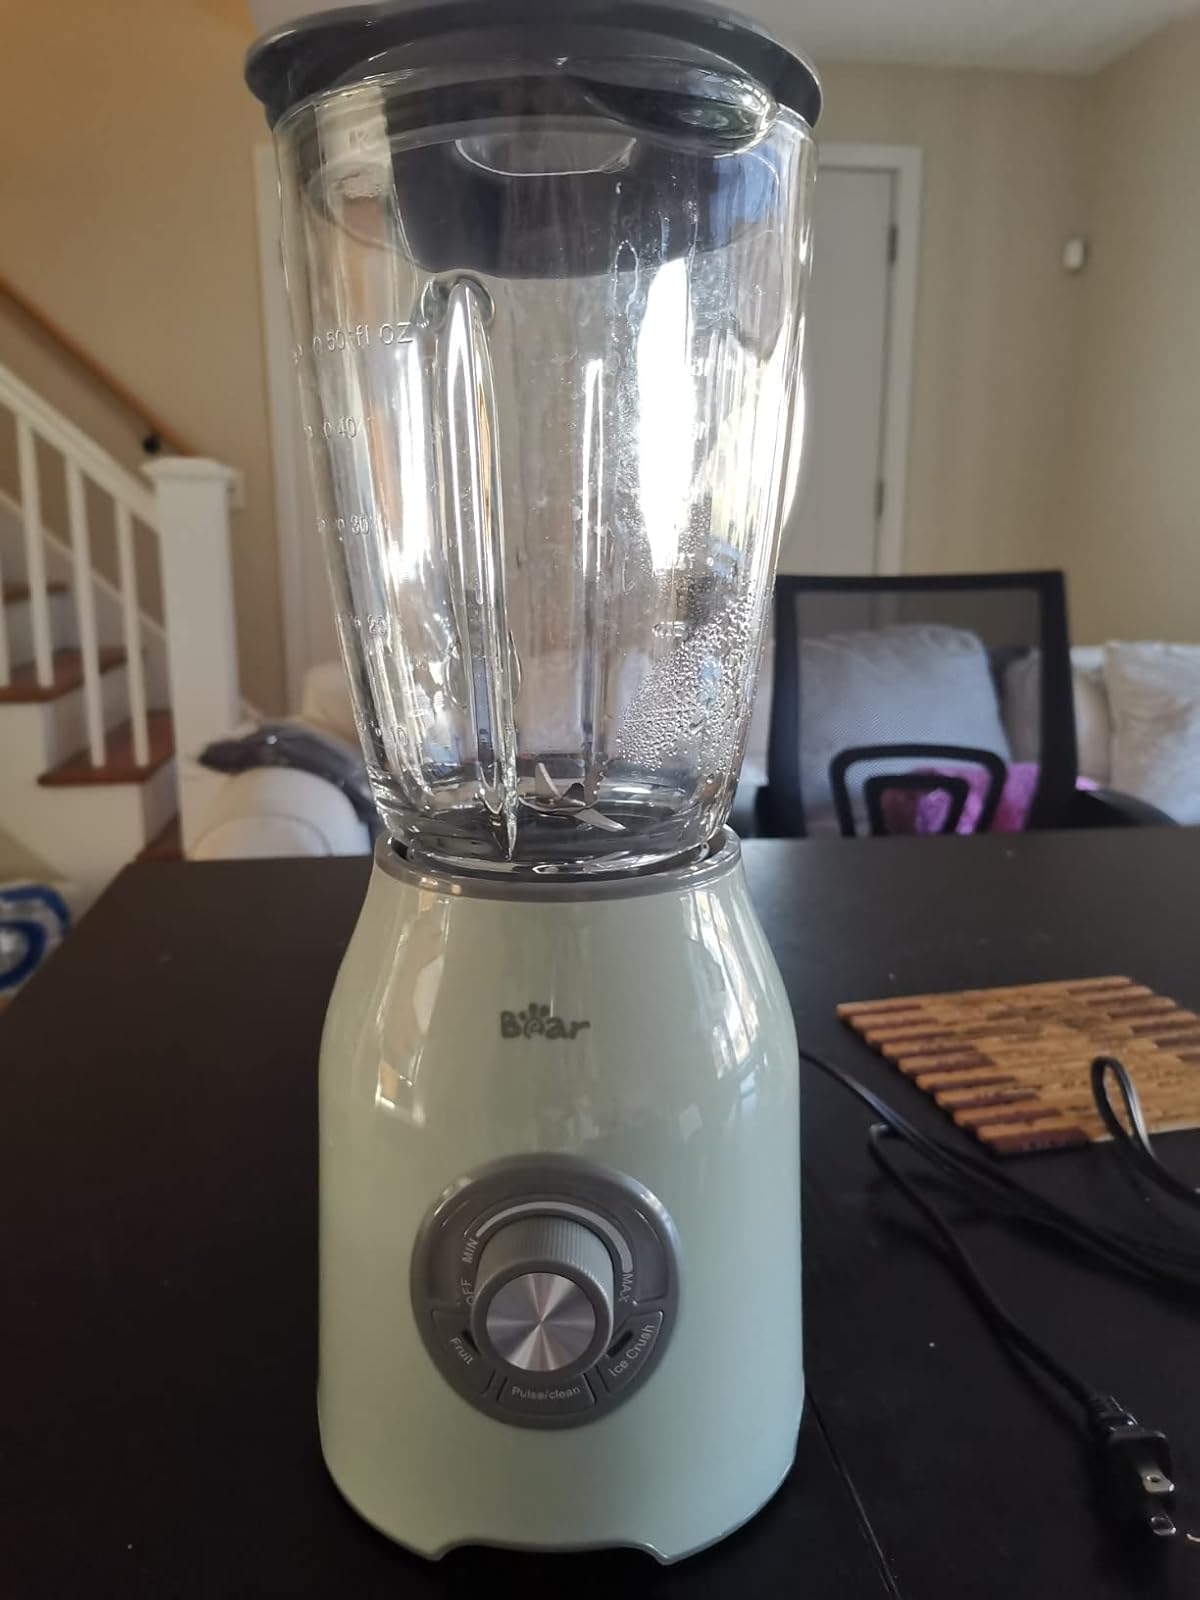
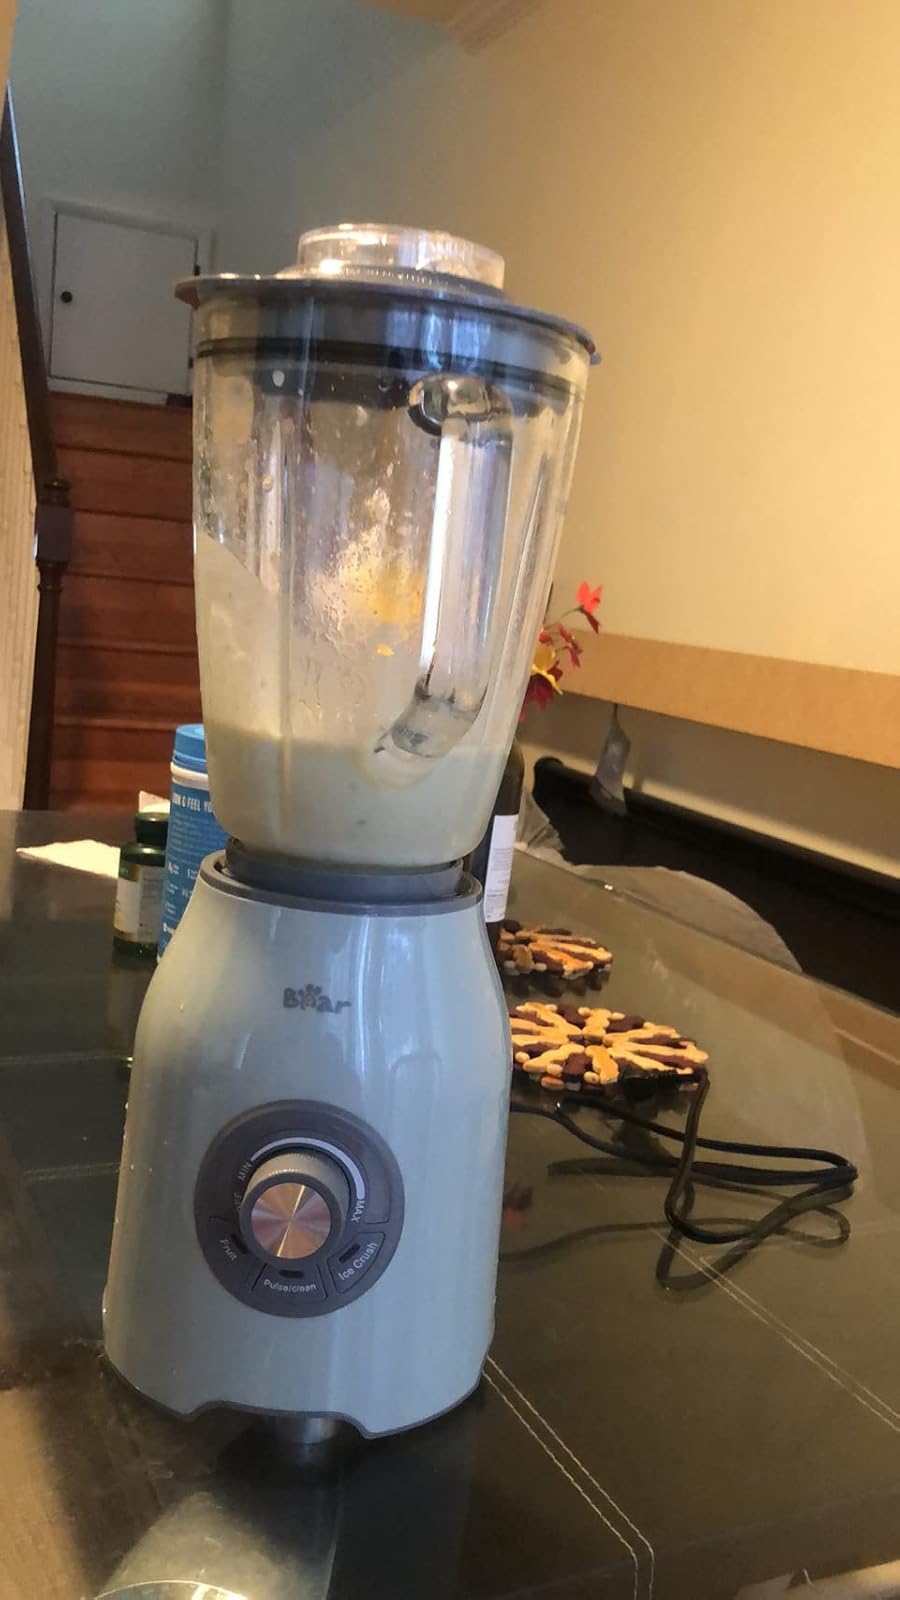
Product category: items_blender
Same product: yes